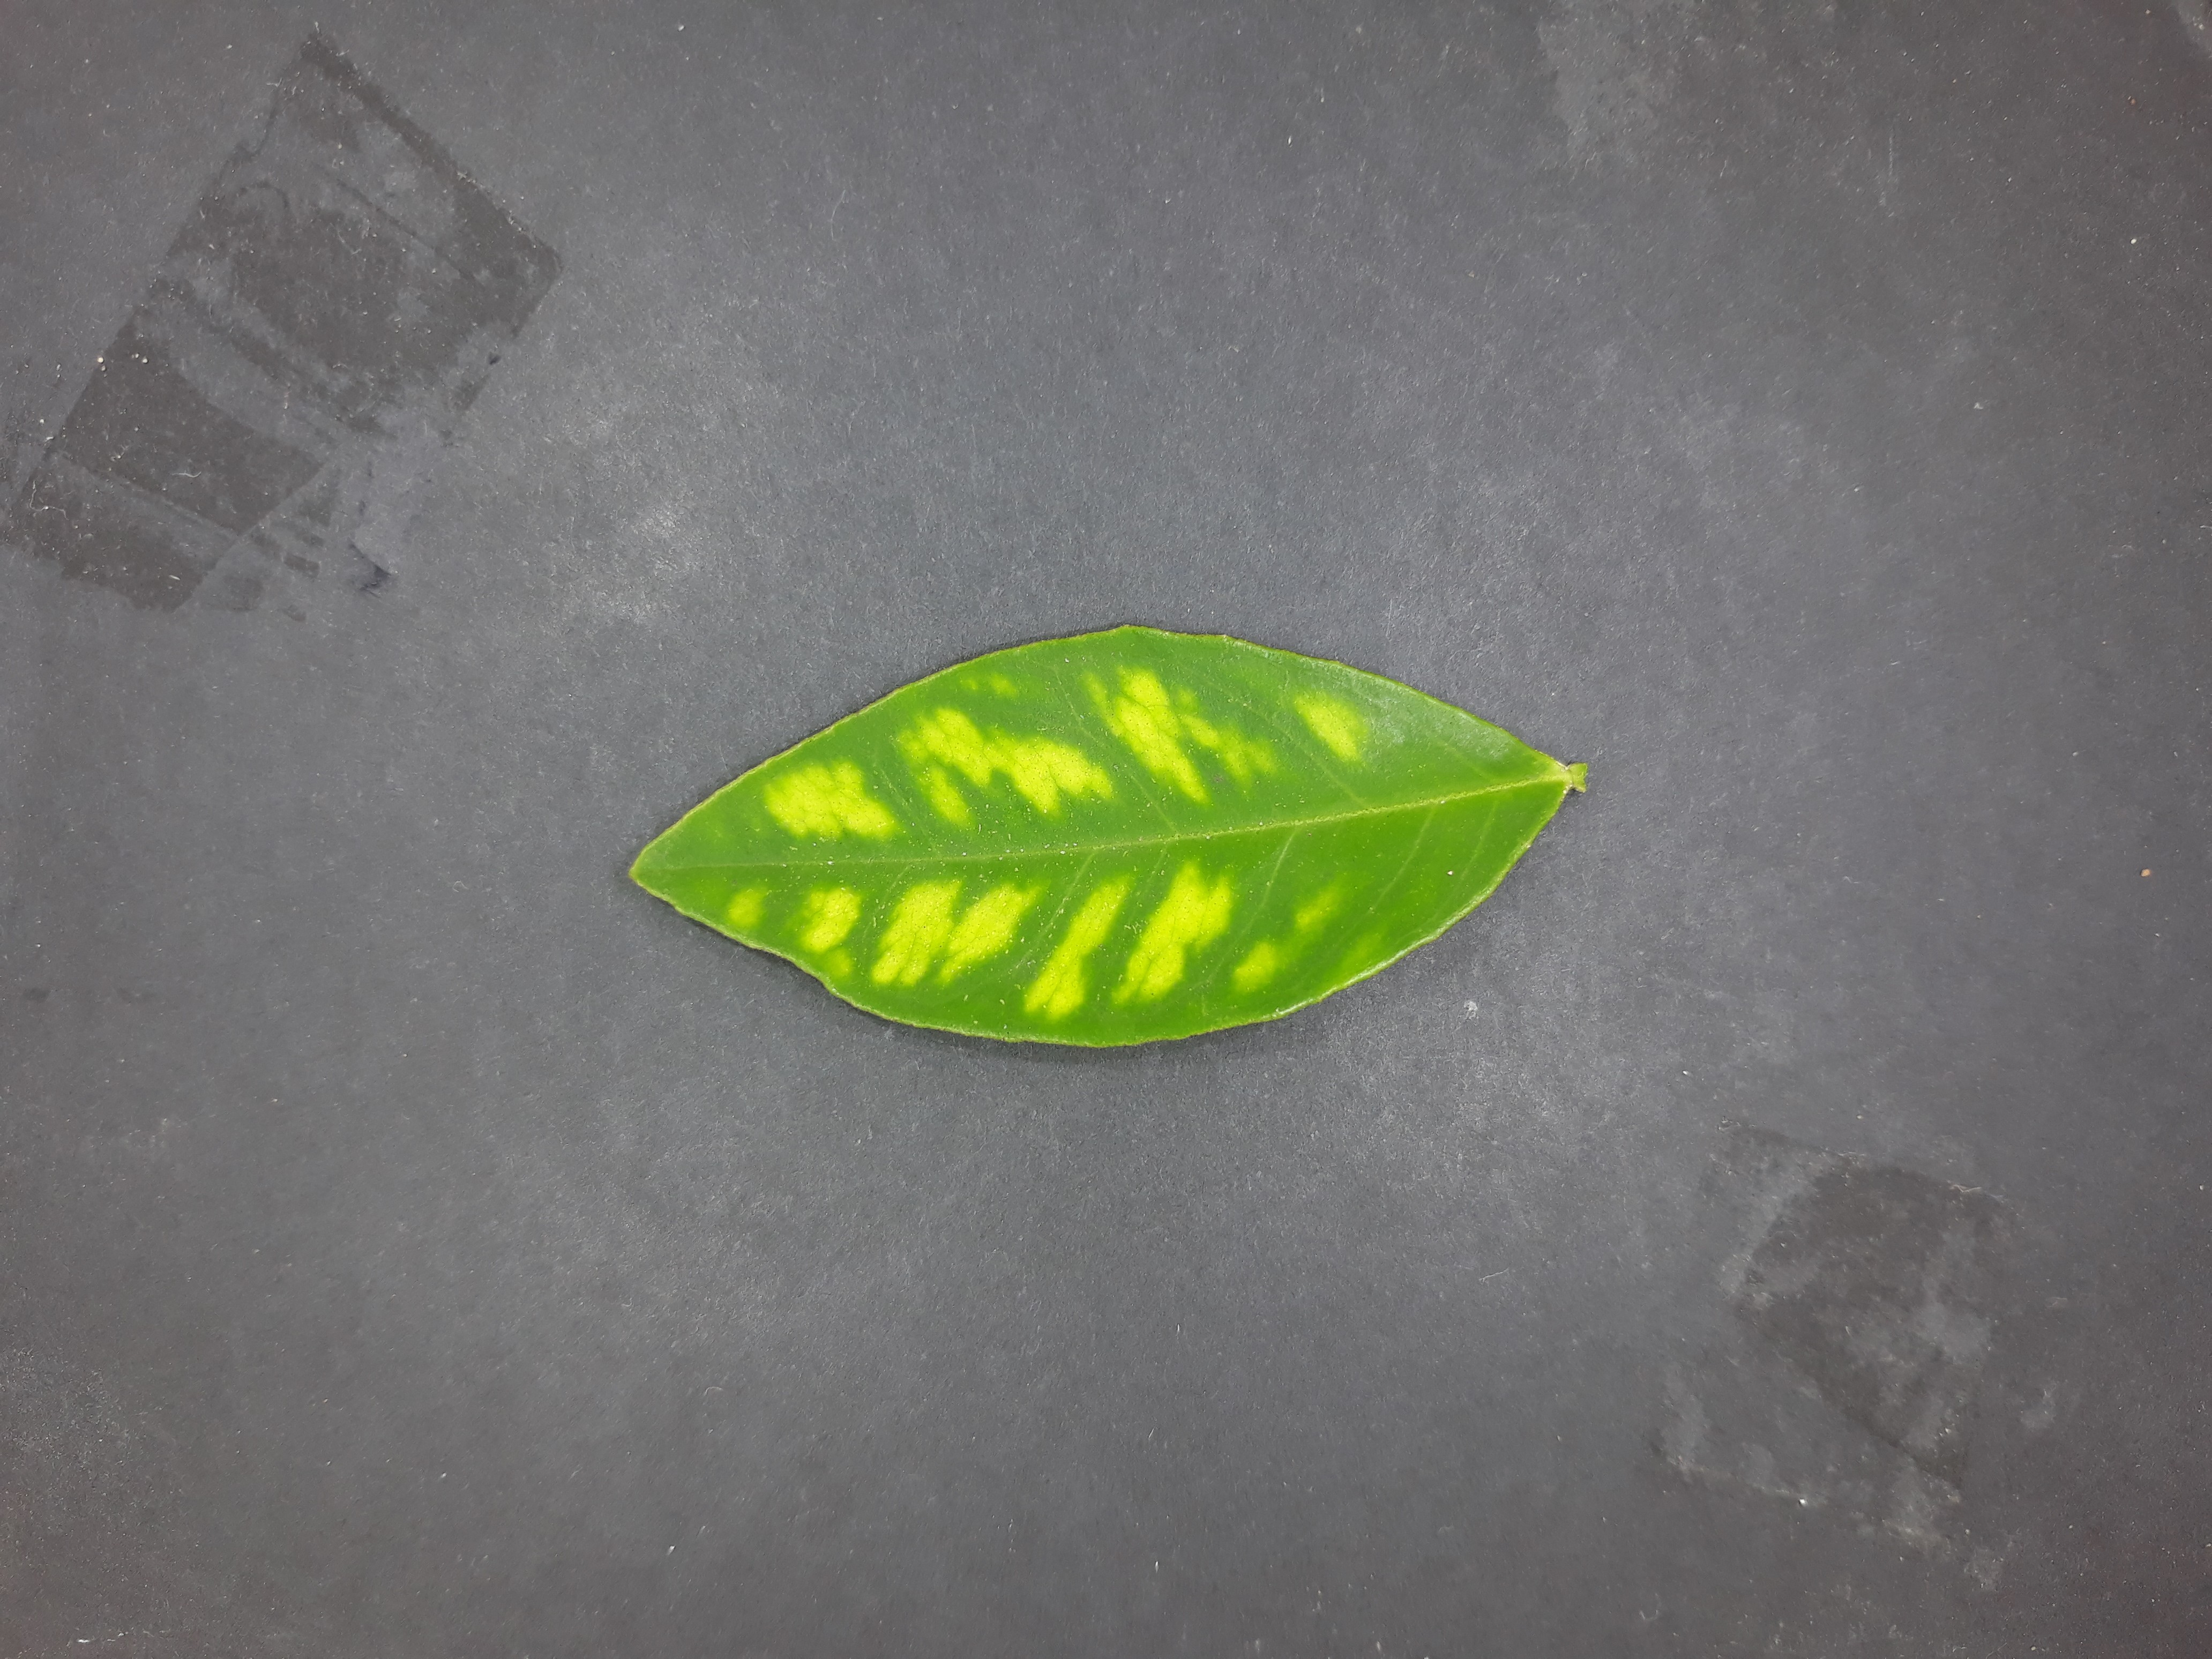
Label: Manganese deficiency (Mn)